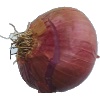
Label: Onion Red 1